Distributed-element circuit

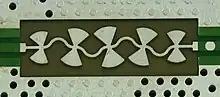
Butterfly stub filter

Departures from constructing with uniform transmission lines in distributed-element circuits are rare. One such departure that is widely used is the radial stub, which is shaped like a sector of a circle. They are often used in pairs, one on either side of the main transmission line. Such pairs are called butterfly or bowtie stubs.